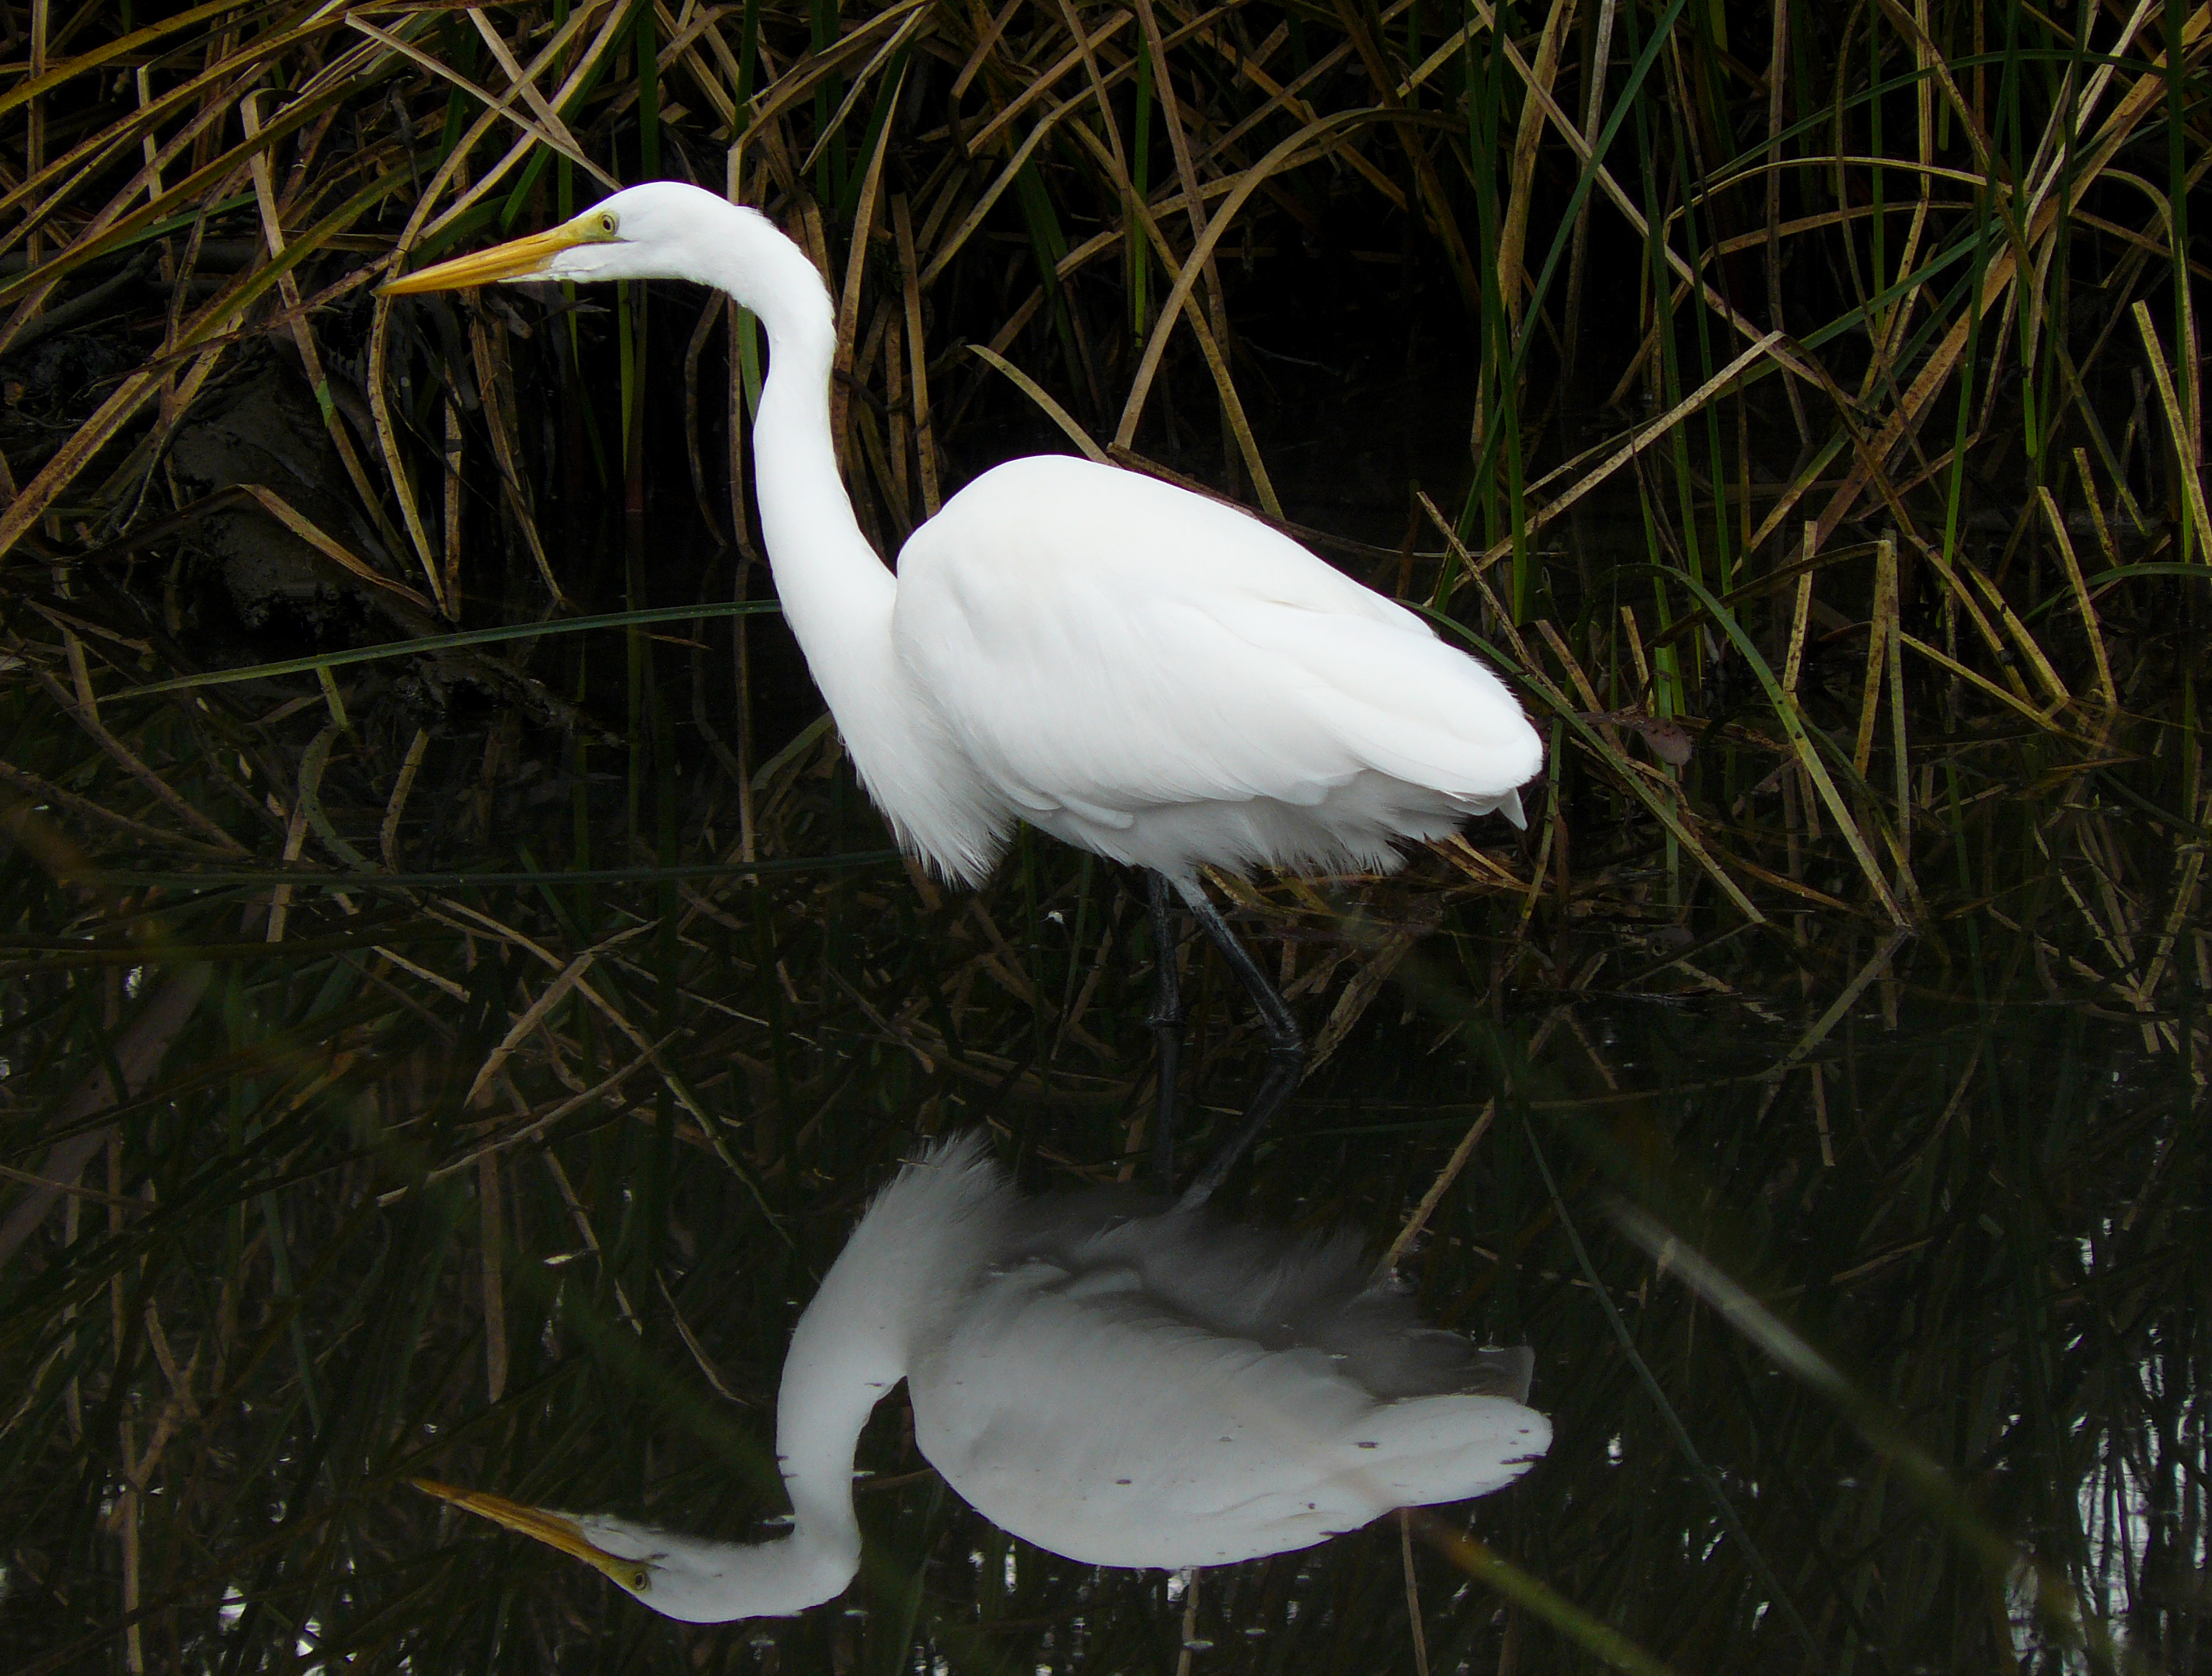
bird, wing, wildlife, beak, fauna, wetland, vertebrate, egret, heron, birdingthecentralcoast, joycecory, docentjoyce, pelecaniformes, greategret, birdsofsweetsprings, casmerodiusalbus, great egret